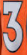
Number: 3